Take Me to the River (2015 film)

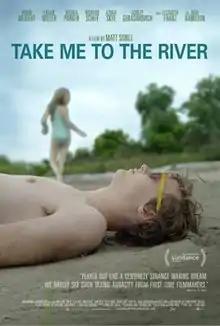
Theatrical release poster

Take Me to the River is a 2015 American drama film directed by Matt Sobel and starring Logan Miller, Richard Schiff, and Robin Weigert.